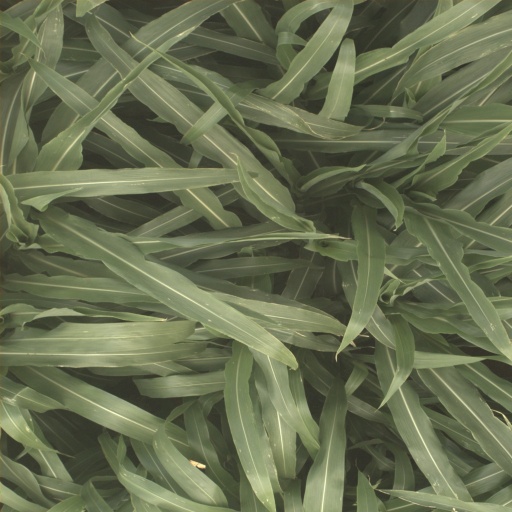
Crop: sorghum